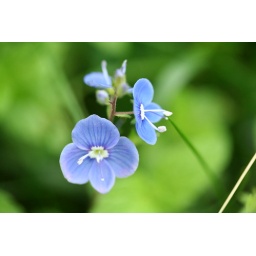
Cute little flower on a rock near the falls